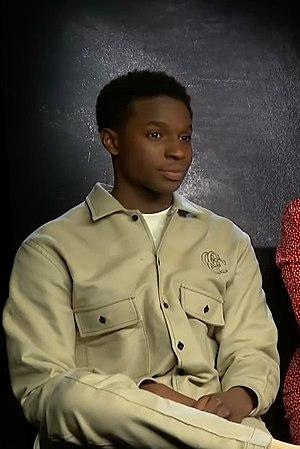
Kedar Williams-Stirling est un acteur britannique né le 14 décembre 1994. Il est notamment connu pour son rôle de Jackson Marchetti dans la série Sex Education.